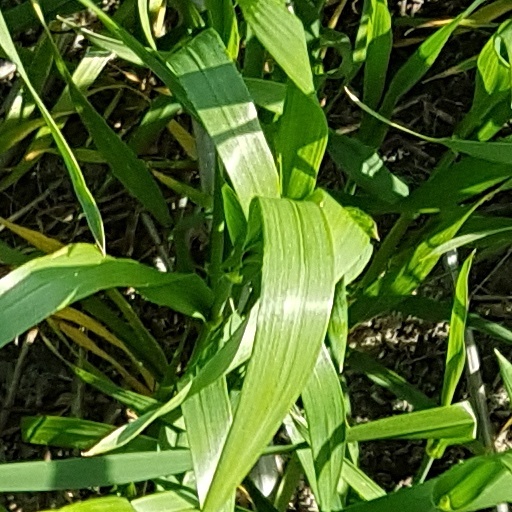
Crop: wheat